Four-centred arch

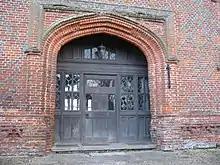
Tudor arch at Layer Marney Tower, 1520s

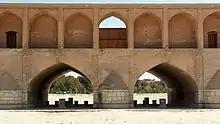
Persian arches on the Si-o-se-pol bridge, Isfahan, c. 1600

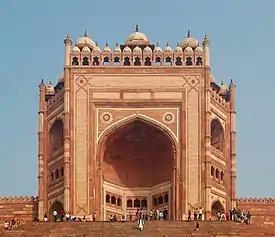
The 17th century Buland Darwaza at Fatehpur Sikri has a four-centred archway with vaulted "iwan".

The four-centered arch is widely used in Islamic architecture, originally employed by the Abbasids and later by the Fatimids and by Persianate cultures. The earliest examples of a four-centered arch were introduced at Samarra, a purpose-built capital built by the Abbasids in the 9th century. Here they are found in the portals of the Qubbat al-Sulaiybiyya, an octagonal pavilion, and the Qasr al-'Ashiq palace. Later, the four-centered arch appeared commonly in the architecture of the Ghurid Empire, which ruled over large parts of Iran, Central Asia, and the northern Indian Subcontinent in the 12th to 13th centuries. It was very common in the architecture of the Timurid Empire and its successor states, becoming a standard form of wider Iranian architecture and later Mughal architecture. In this Persianate cultural sphere it was used for forms such as arcades, windows, gateways, and "iwan"s. Pointed three-centered arches were also frequently used in Iran and Central Asia.